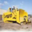
Label: tractor